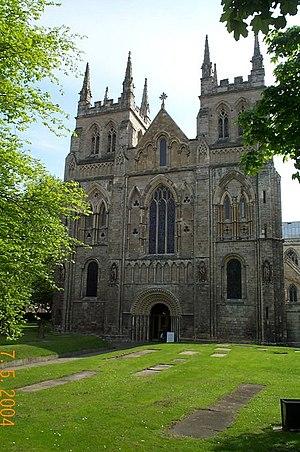
Cet article recense les sites concernés par l'observatoire mondial des monuments en 2002.
Selby est une ville et une paroisse du Yorkshire du Nord, en Angleterre. Située à 20 km au sud de York, le long de l’Ouse du Yorkshire, Selby est, avec une population de 13 012 habitants, la plus grande ville et la plus peuplée de son district.